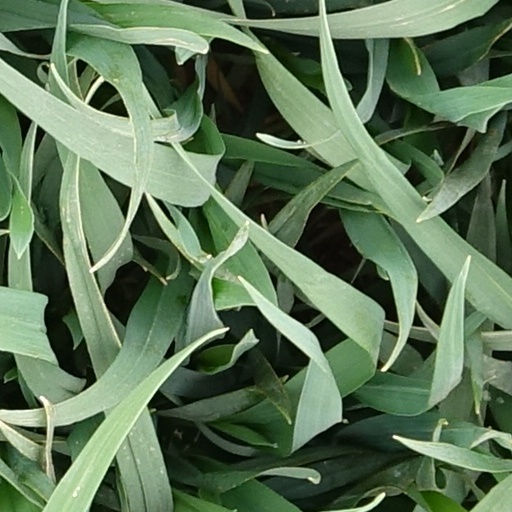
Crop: wheat